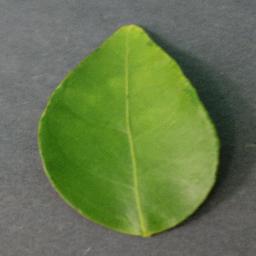
Label: Orange___Haunglongbing_(Citrus_greening)